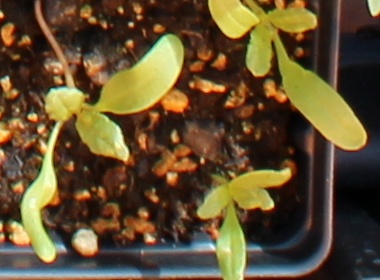
Label: Sugar beet